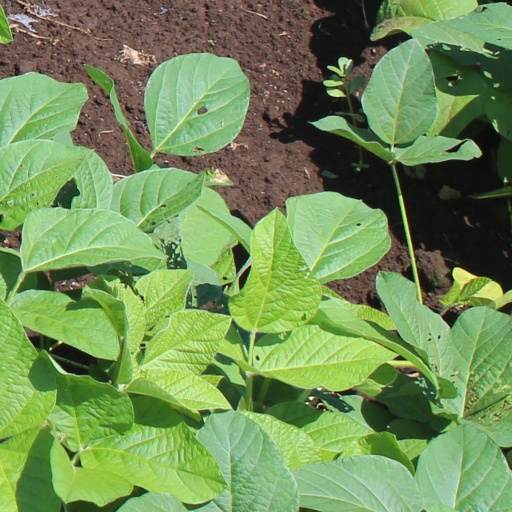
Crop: soybean